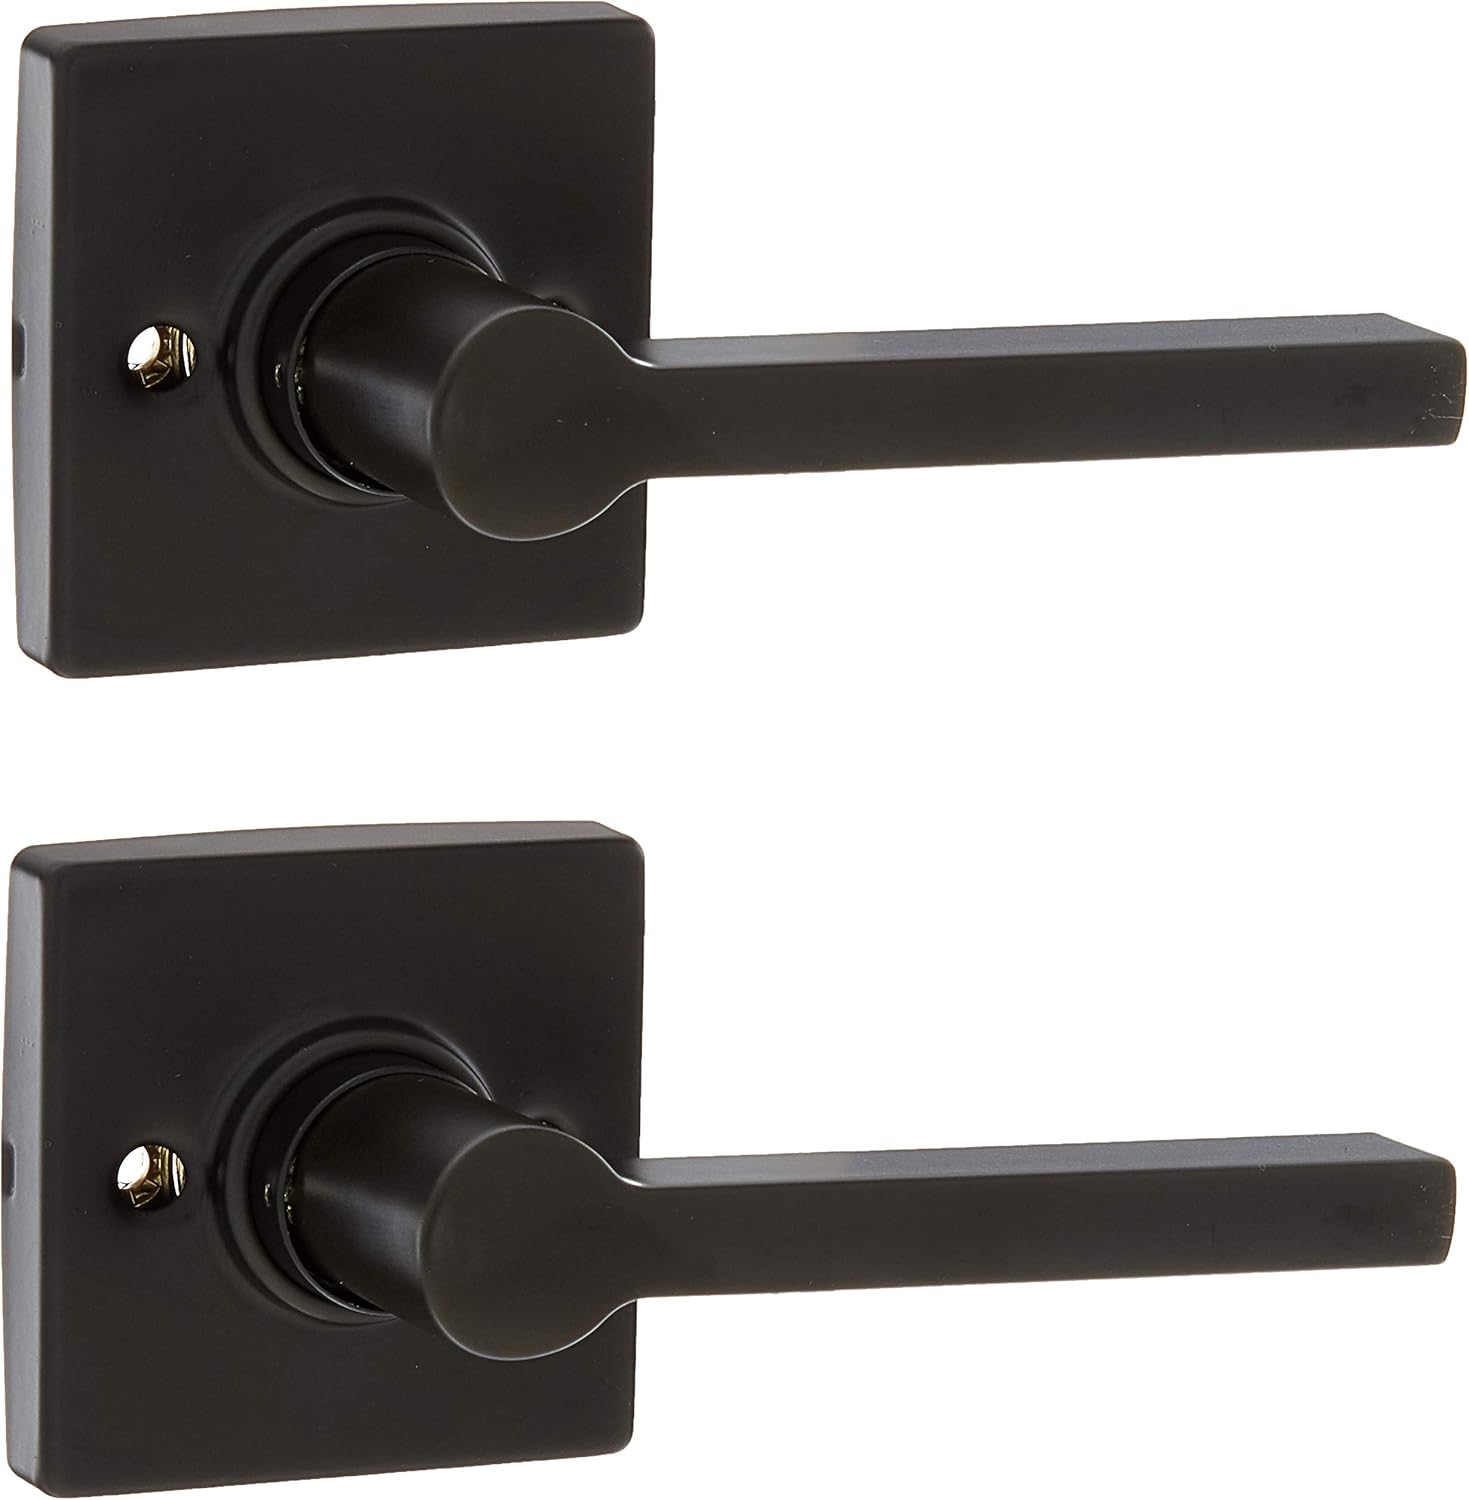
SCHLAGE Lock Company J10SOL622COL Solstice Lever, Matte Black
Category: Tools & Home Improvement
Passage Function: Both sides of this lever are always free and there is no locking function making it perfect for hallways, closet doors, and anywhere else a lock isn' t needed. A passage lever can also be used in conjunction with a deadbolt to secure a back door or entrance. Features: Exceeds criteria for BHMA Grade 3 certification Quality craftsmanship ensures durability and premium feel Reversible handing installs on both left and right handed doors Easily installs on any standard prepared door with one screwdriver Includes a round corner and drive-in latch faceplate Covered under a limited lifetime mechanical and 5 year finish Complies with standards of the Americans with Disabilities Act (ADA) All necessary mounting hardware is included Product Technologies: Installation is easy, all you need is a screwdriver and a little time. The set is designed to fit standard prep doors and most installations should take less than an hour. These levers are field reversible allowing this leverset to be used for both right and left handed applications with ease and eliminating any chance of getting a wrong handed product. Specifications: Backset: Adjustable 2-3/8" or 2-3/4" Cross Bore: 2-1/8" Edge Bore: 1" Handing: Reversible Left or Right Door Thickness: 1-3/8" to 1-3/4" Handle Length: 4-3/8" Handle Projection: 2-3/8" Latch Faceplate: Drive-In or Round Corner Material: ZincProduct Variations: J170-SOL-COL: Single Dummy Lever J10-SOL-COL (This Model): Passage Door Lever Set J40-SOL-COL: Privacy Door Lever Set J54-SOL-COL: Single Cylinder Keyed Entry Door Lever Set
Features: Hall/ Closet (Passage) Function - Both Knobs/Levers Always Unlocked | Brand name: Schlage Lock Company | Model number: J10SOL622COL | Country of Origin: China